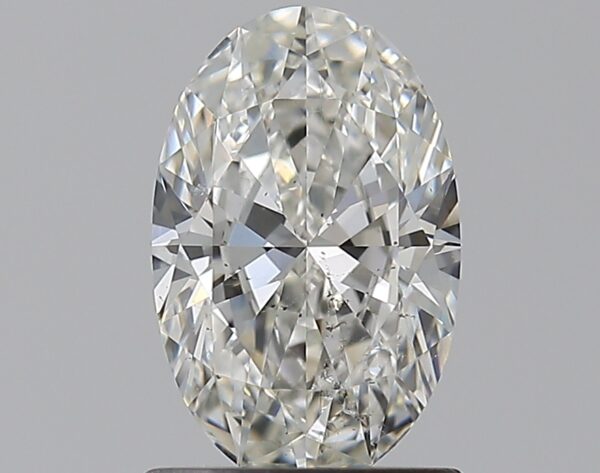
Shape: oval
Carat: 1
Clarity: SI1
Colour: G
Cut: EX
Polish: EX
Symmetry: EX
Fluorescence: F
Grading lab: GIA
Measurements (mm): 8.38 x 5.39 x 3.28